Friedrich Suhr

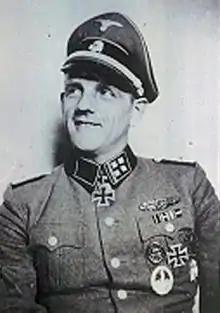
Suhr in a photograph after 11 December 1944,wearing the Knight's Cross of the Iron Cross

Friedrich Suhr (6 May 1907 – 31 May 1946) was a German lawyer and SS-"Obersturmbannführer". He worked in the Reich Security Main Office under Adolf Eichmann. During the Second World War, he led "Einsatzkommando" death squads in Ukraine. He also served as the SiPo and SD commander in occupied France and was the SS and Police Leader in "Oberelsaß" (Upper Alsace). After the war, he committed suicide while in Allied custody.